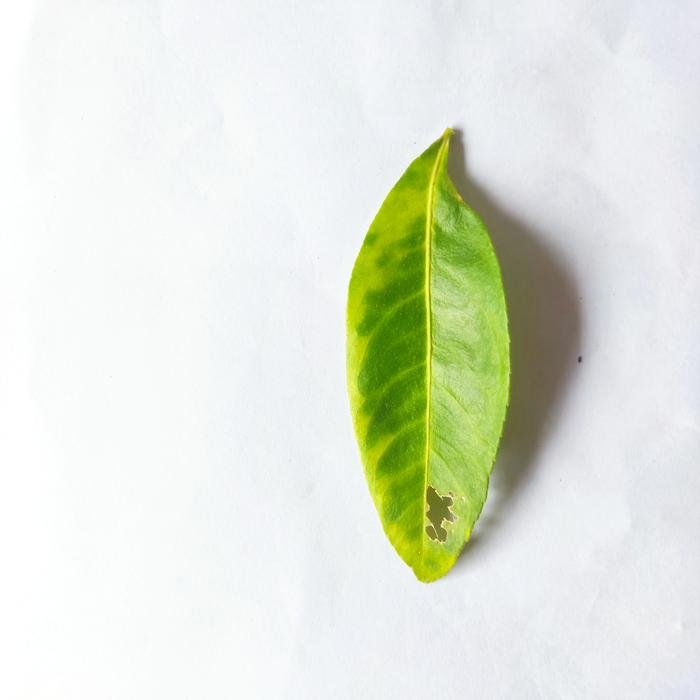
Crop: Lemon
Leaf condition: Citrus